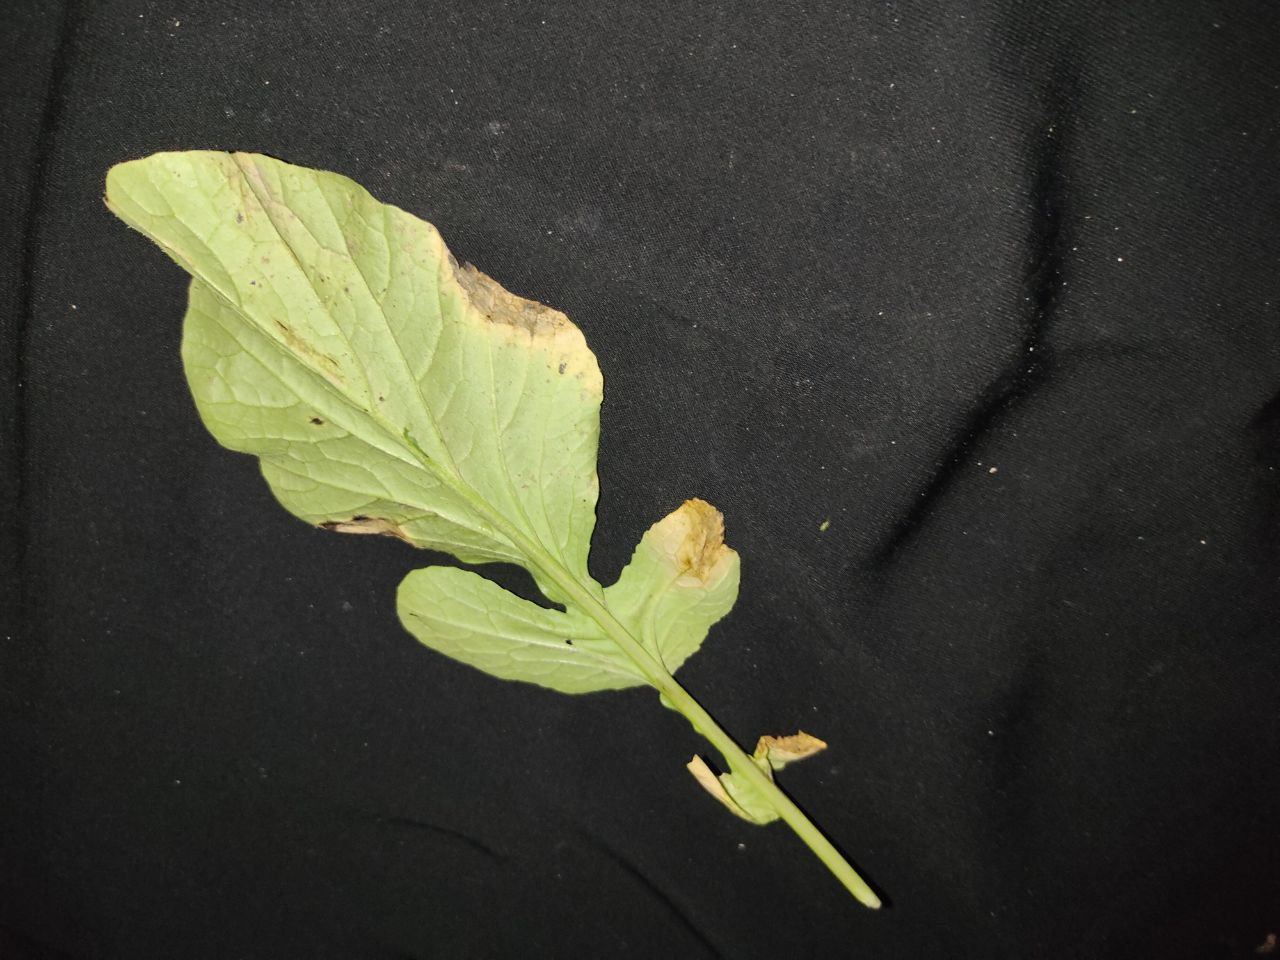
Label: Downey mildew